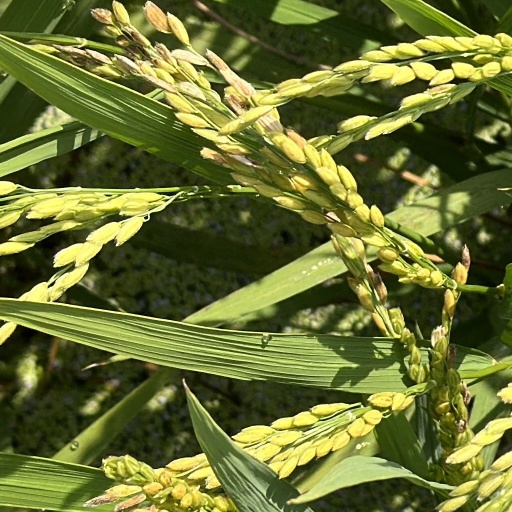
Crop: rice